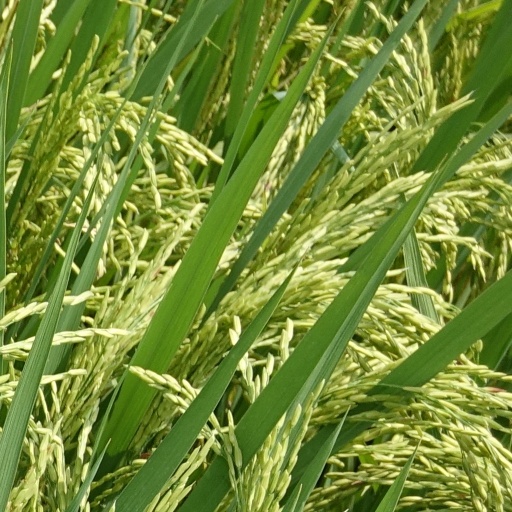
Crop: rice